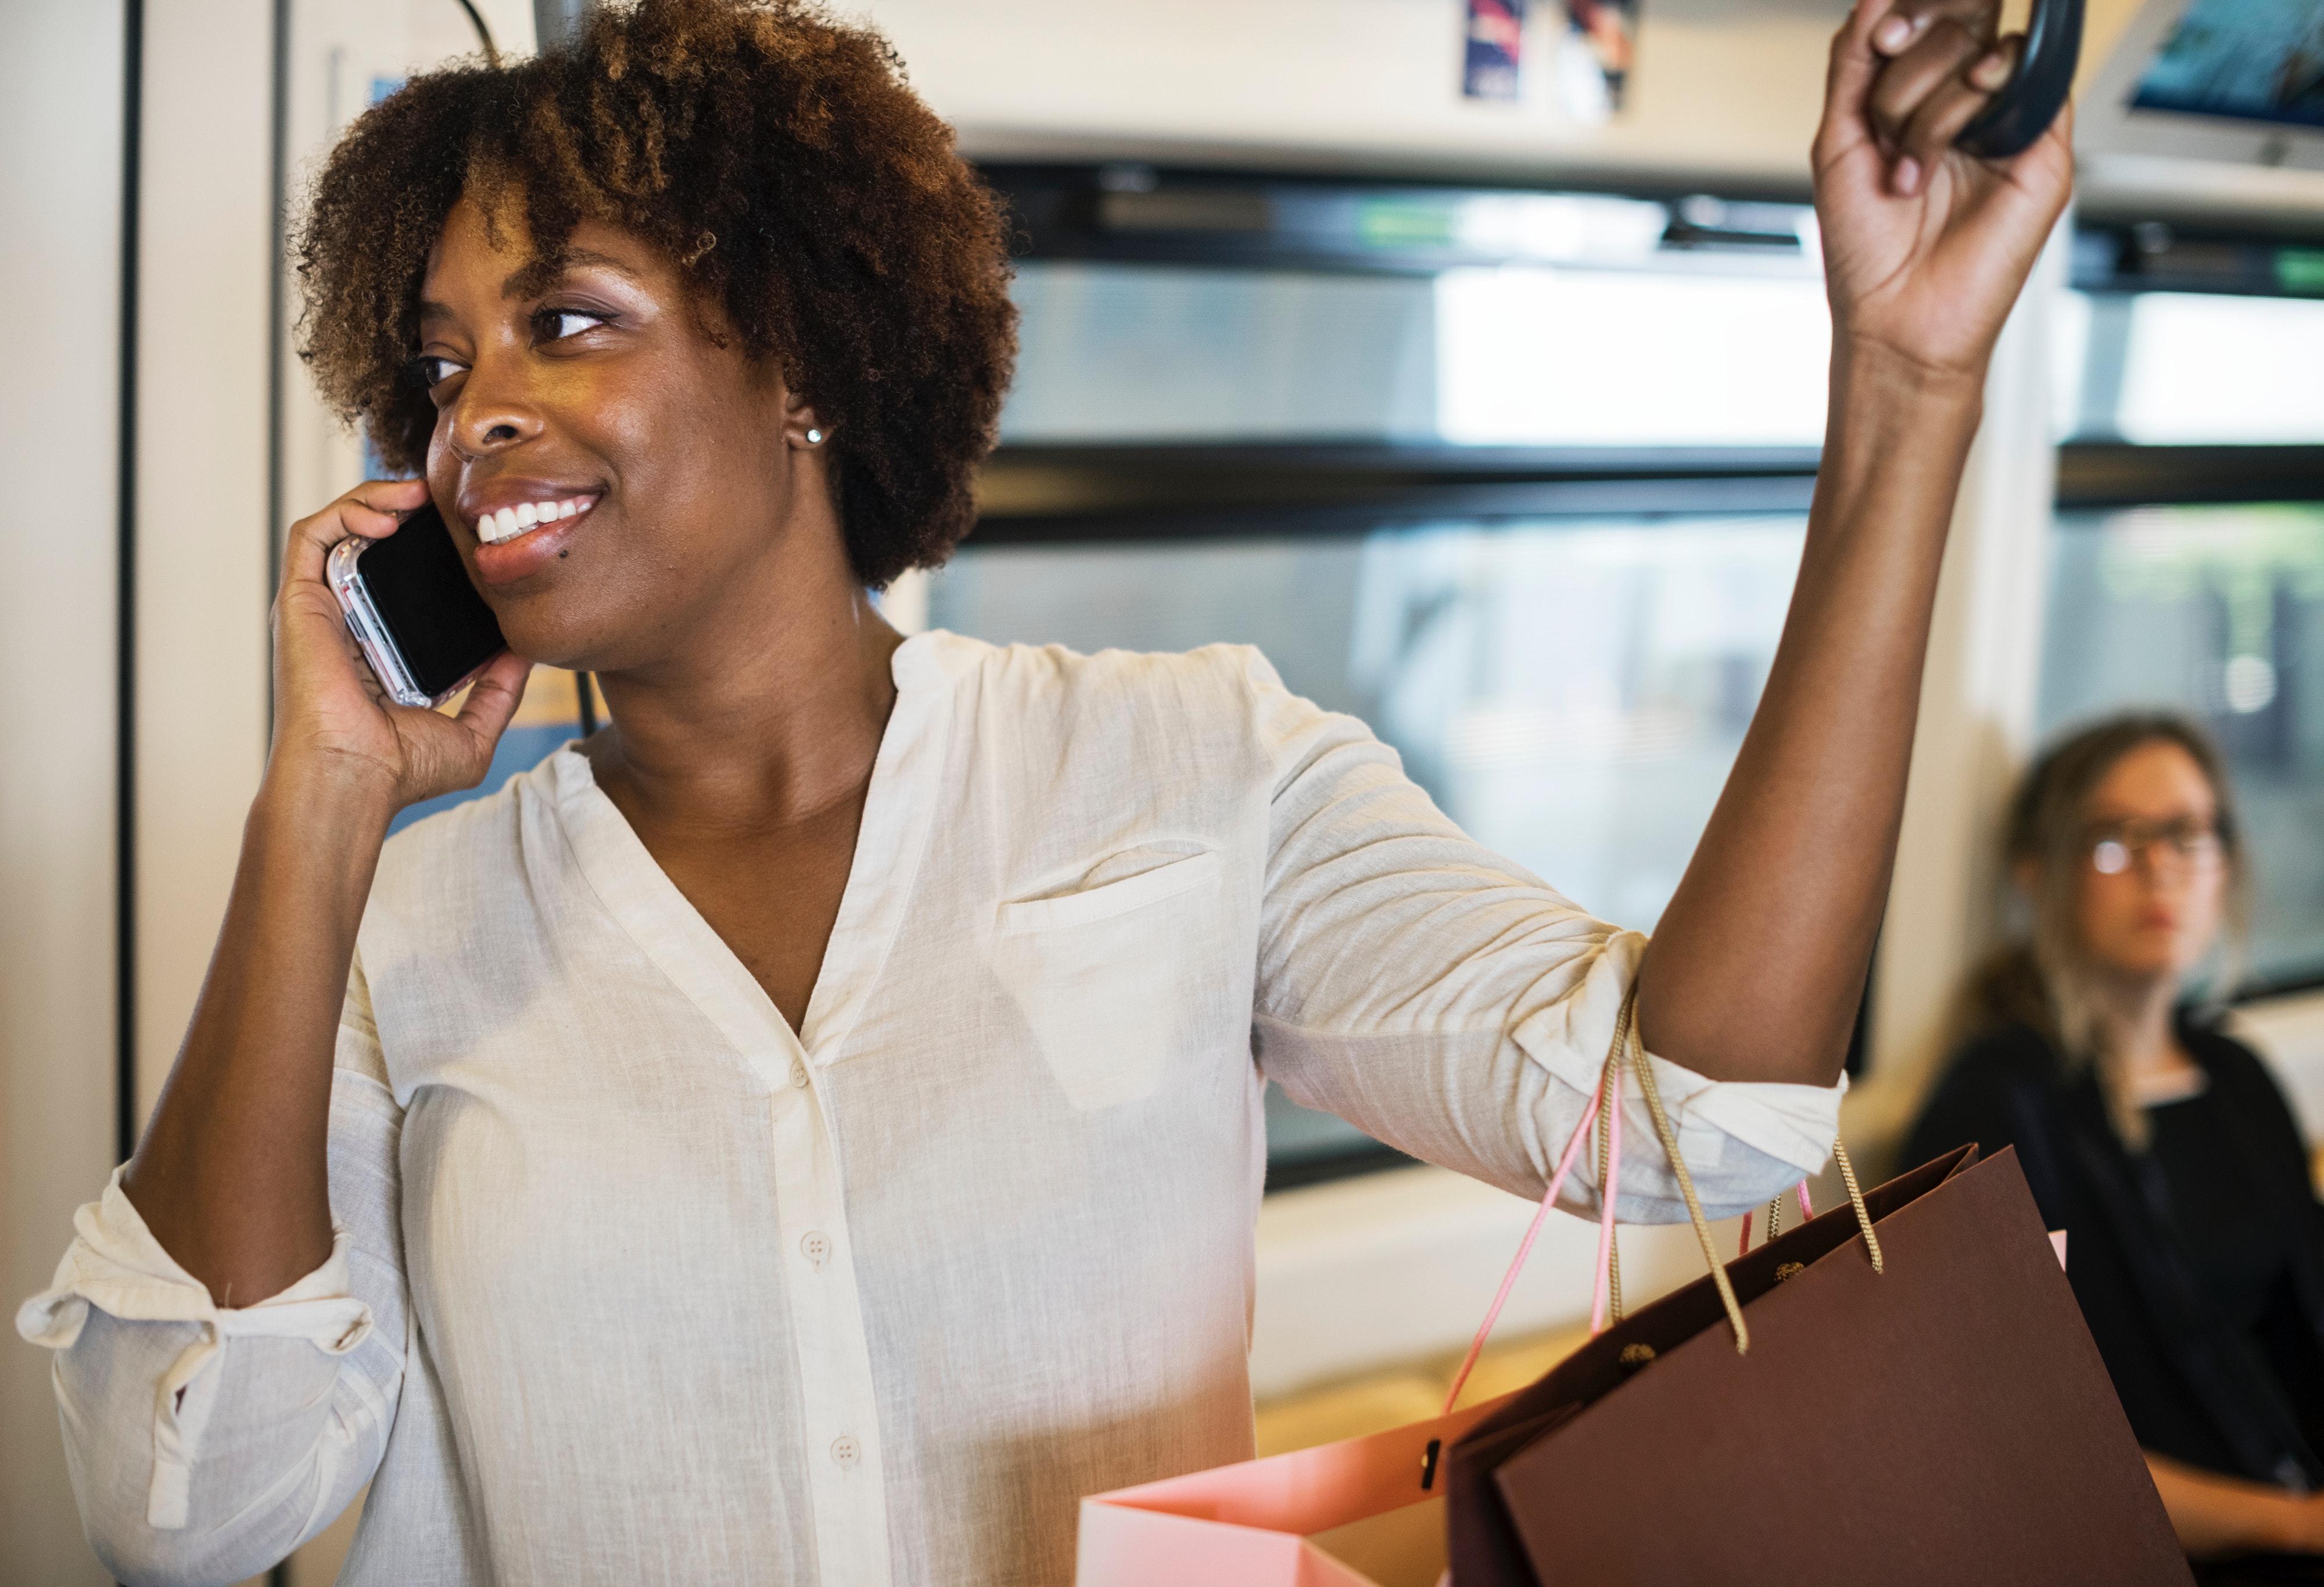
job, singing, singer